Pop-up satellite archival tag

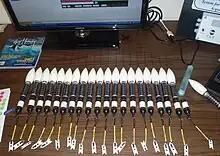
SeaTag-MOD Pop-Up Satellite Tags ready for deployment

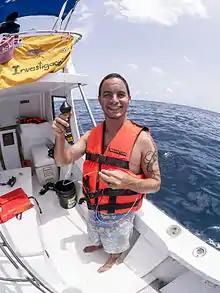
Thomas Gray, CLS America, is holding a SeaTag-MOD pop-up satellite tag which is ready for deployment on a whale shark (Isla Mujeres, MX).

Pop-up satellite archival tags (PSATs) are used to track movements of (usually large, migratory) marine animals. A PSAT (also commonly referred to as a PAT tag) is an archival tag (or data logger) that is equipped with a means to transmit the collected data via the Argos satellite system. Though the data are physically stored on the tag, its major advantage is that it does not have to be physically retrieved like an archival tag for the data to be available making it a viable, fishery independent tool for animal behavior and migration studies. They have been used to track movements of ocean sunfish, marlin, blue sharks, bluefin tuna, swordfish and sea turtles to name a few species. Location, depth, temperature, oxygen levels, and body movement data are used to answer questions about migratory patterns, seasonal feeding movements, daily habits, and survival after catch and release, for examples.